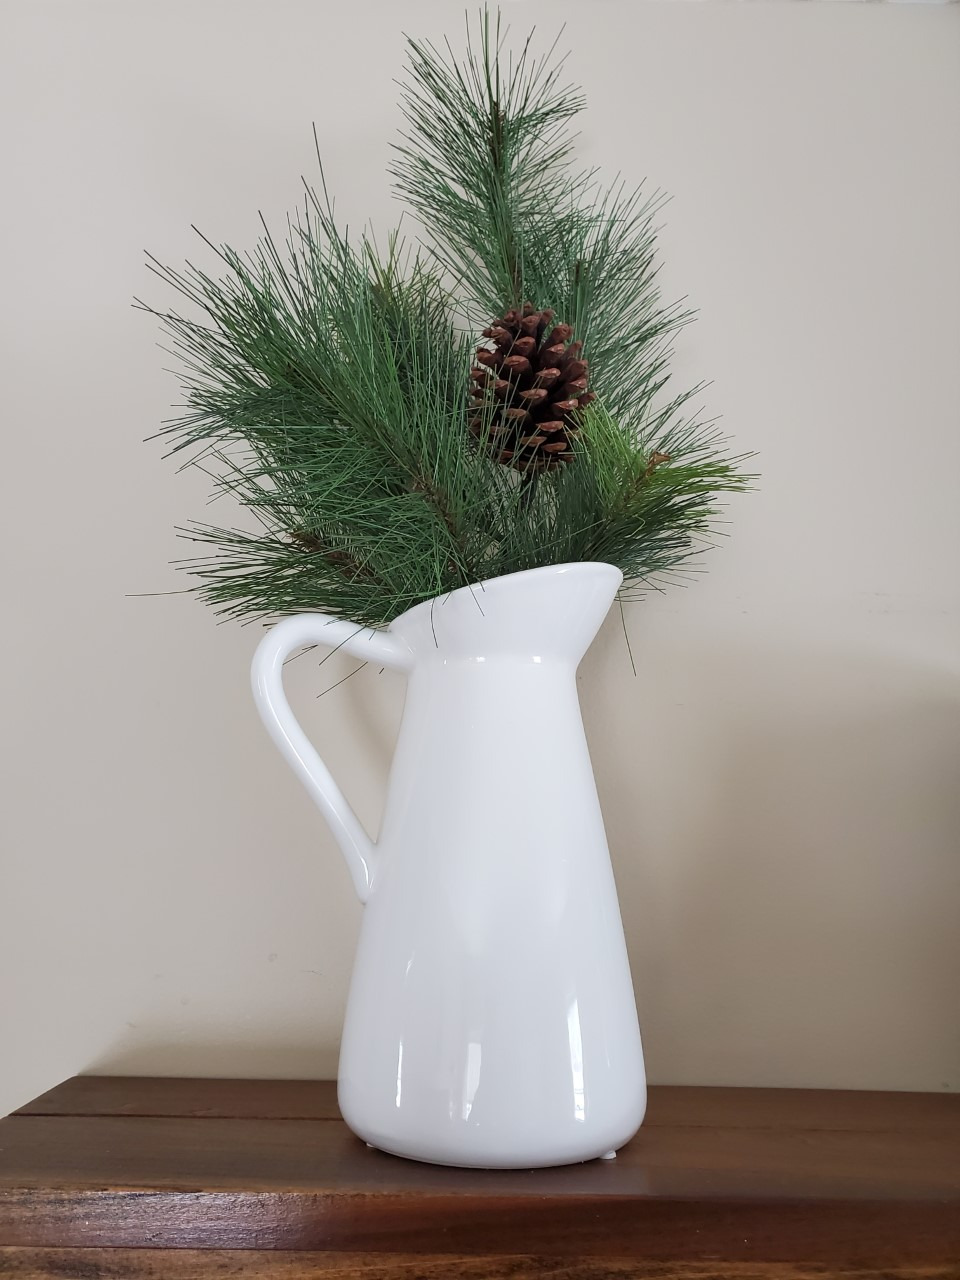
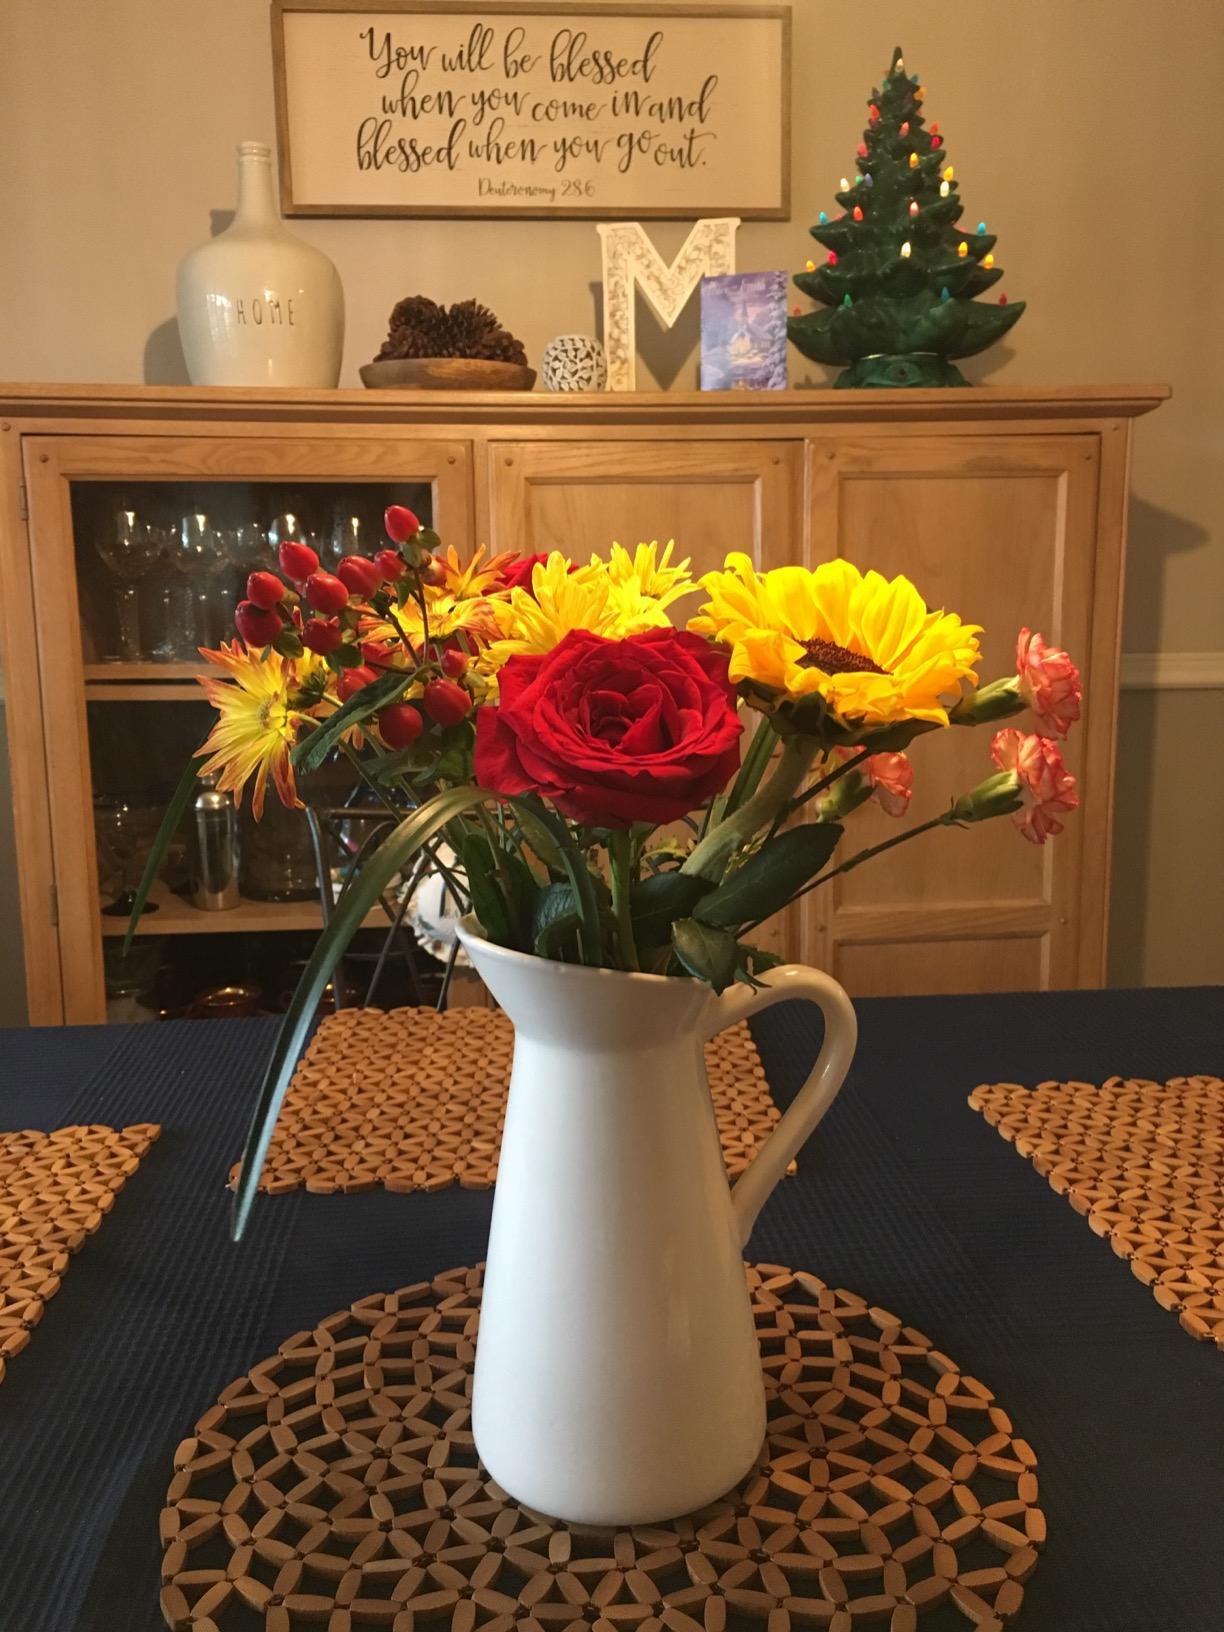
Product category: vase
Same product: yes